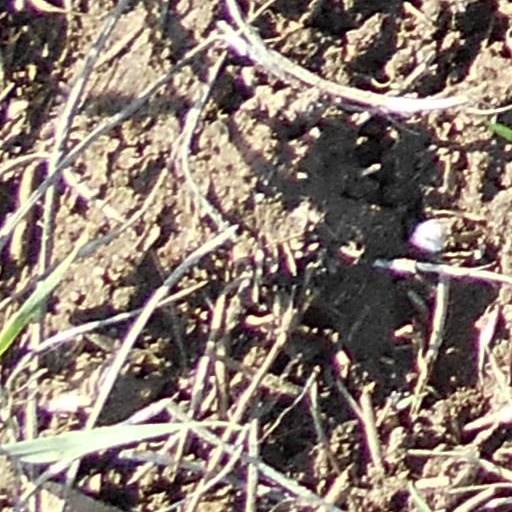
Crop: wheat